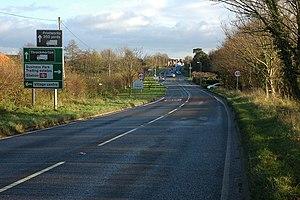
Pinvin est une localité d'Angleterre située dans le comté du Worcestershire.